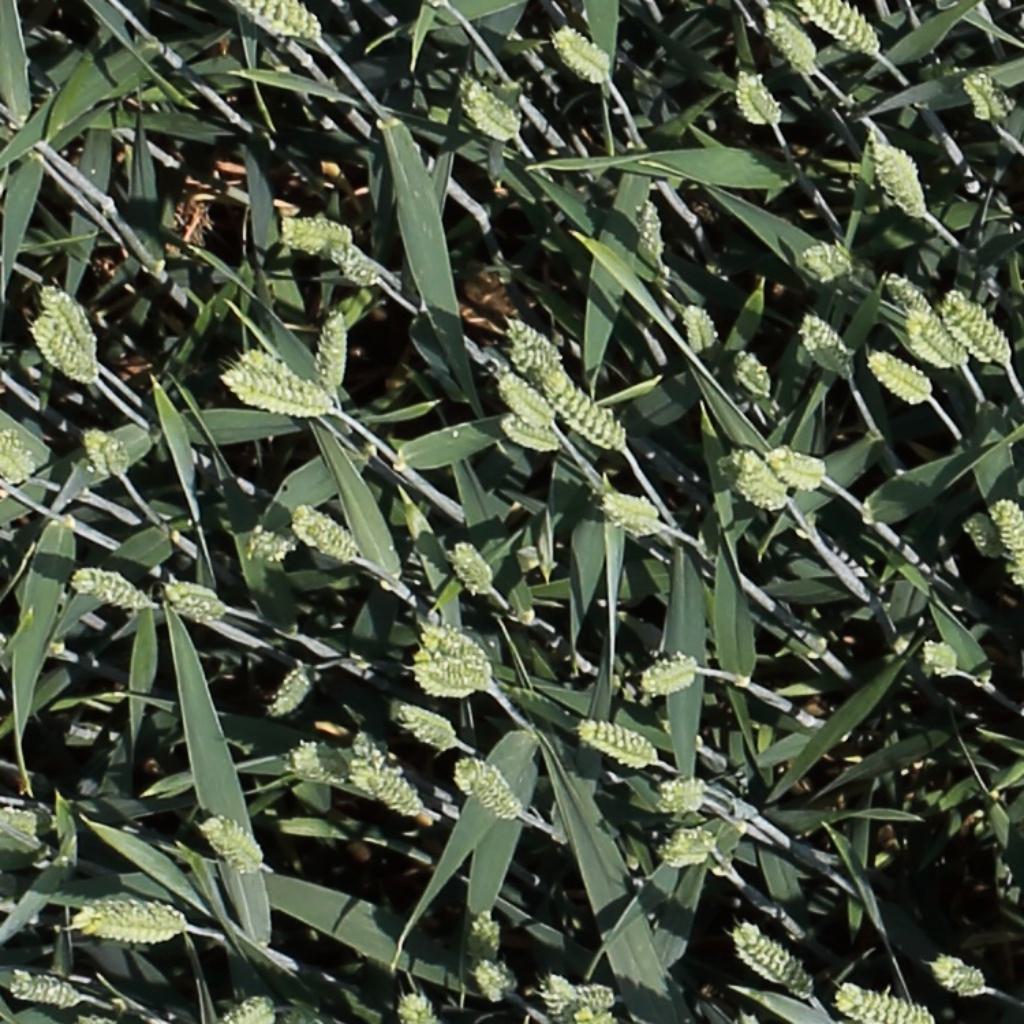
Country: Switzerland
Location: Usask
Wheat development stage: Filling